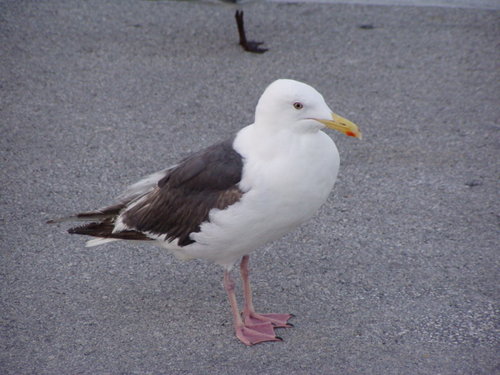
a large white bird with brown wings and webbed feet.
a larger sized white bird that has dark brown wings and a medium sized pointed bill
this is a white bird with black wings and a pointy orange beak.
this bird has a short yellow bill, pink feet and tarsus with the rest of its body in white and dark brownbird sports a long orange beak with a white crown and bright white breast.
this bird is medium size with a long yellow bill, a white head and chest, and pink webbed feet.
this bird is white with black and has a long, pointy beak.
this particular bird has a belly that is white and gray with a yellow beakwebbed feet and a mostly white body of a large bird with a wide bill.
this bird has a yellow bill, a white breast and crown, and dark grey wings.
Species: Slaty Backed Gull